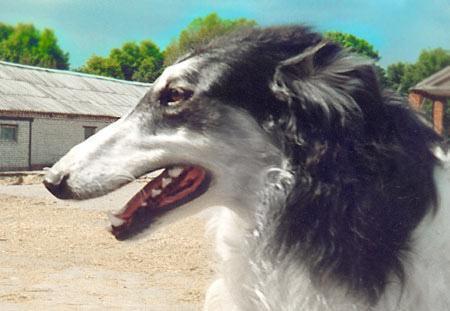
borzoi